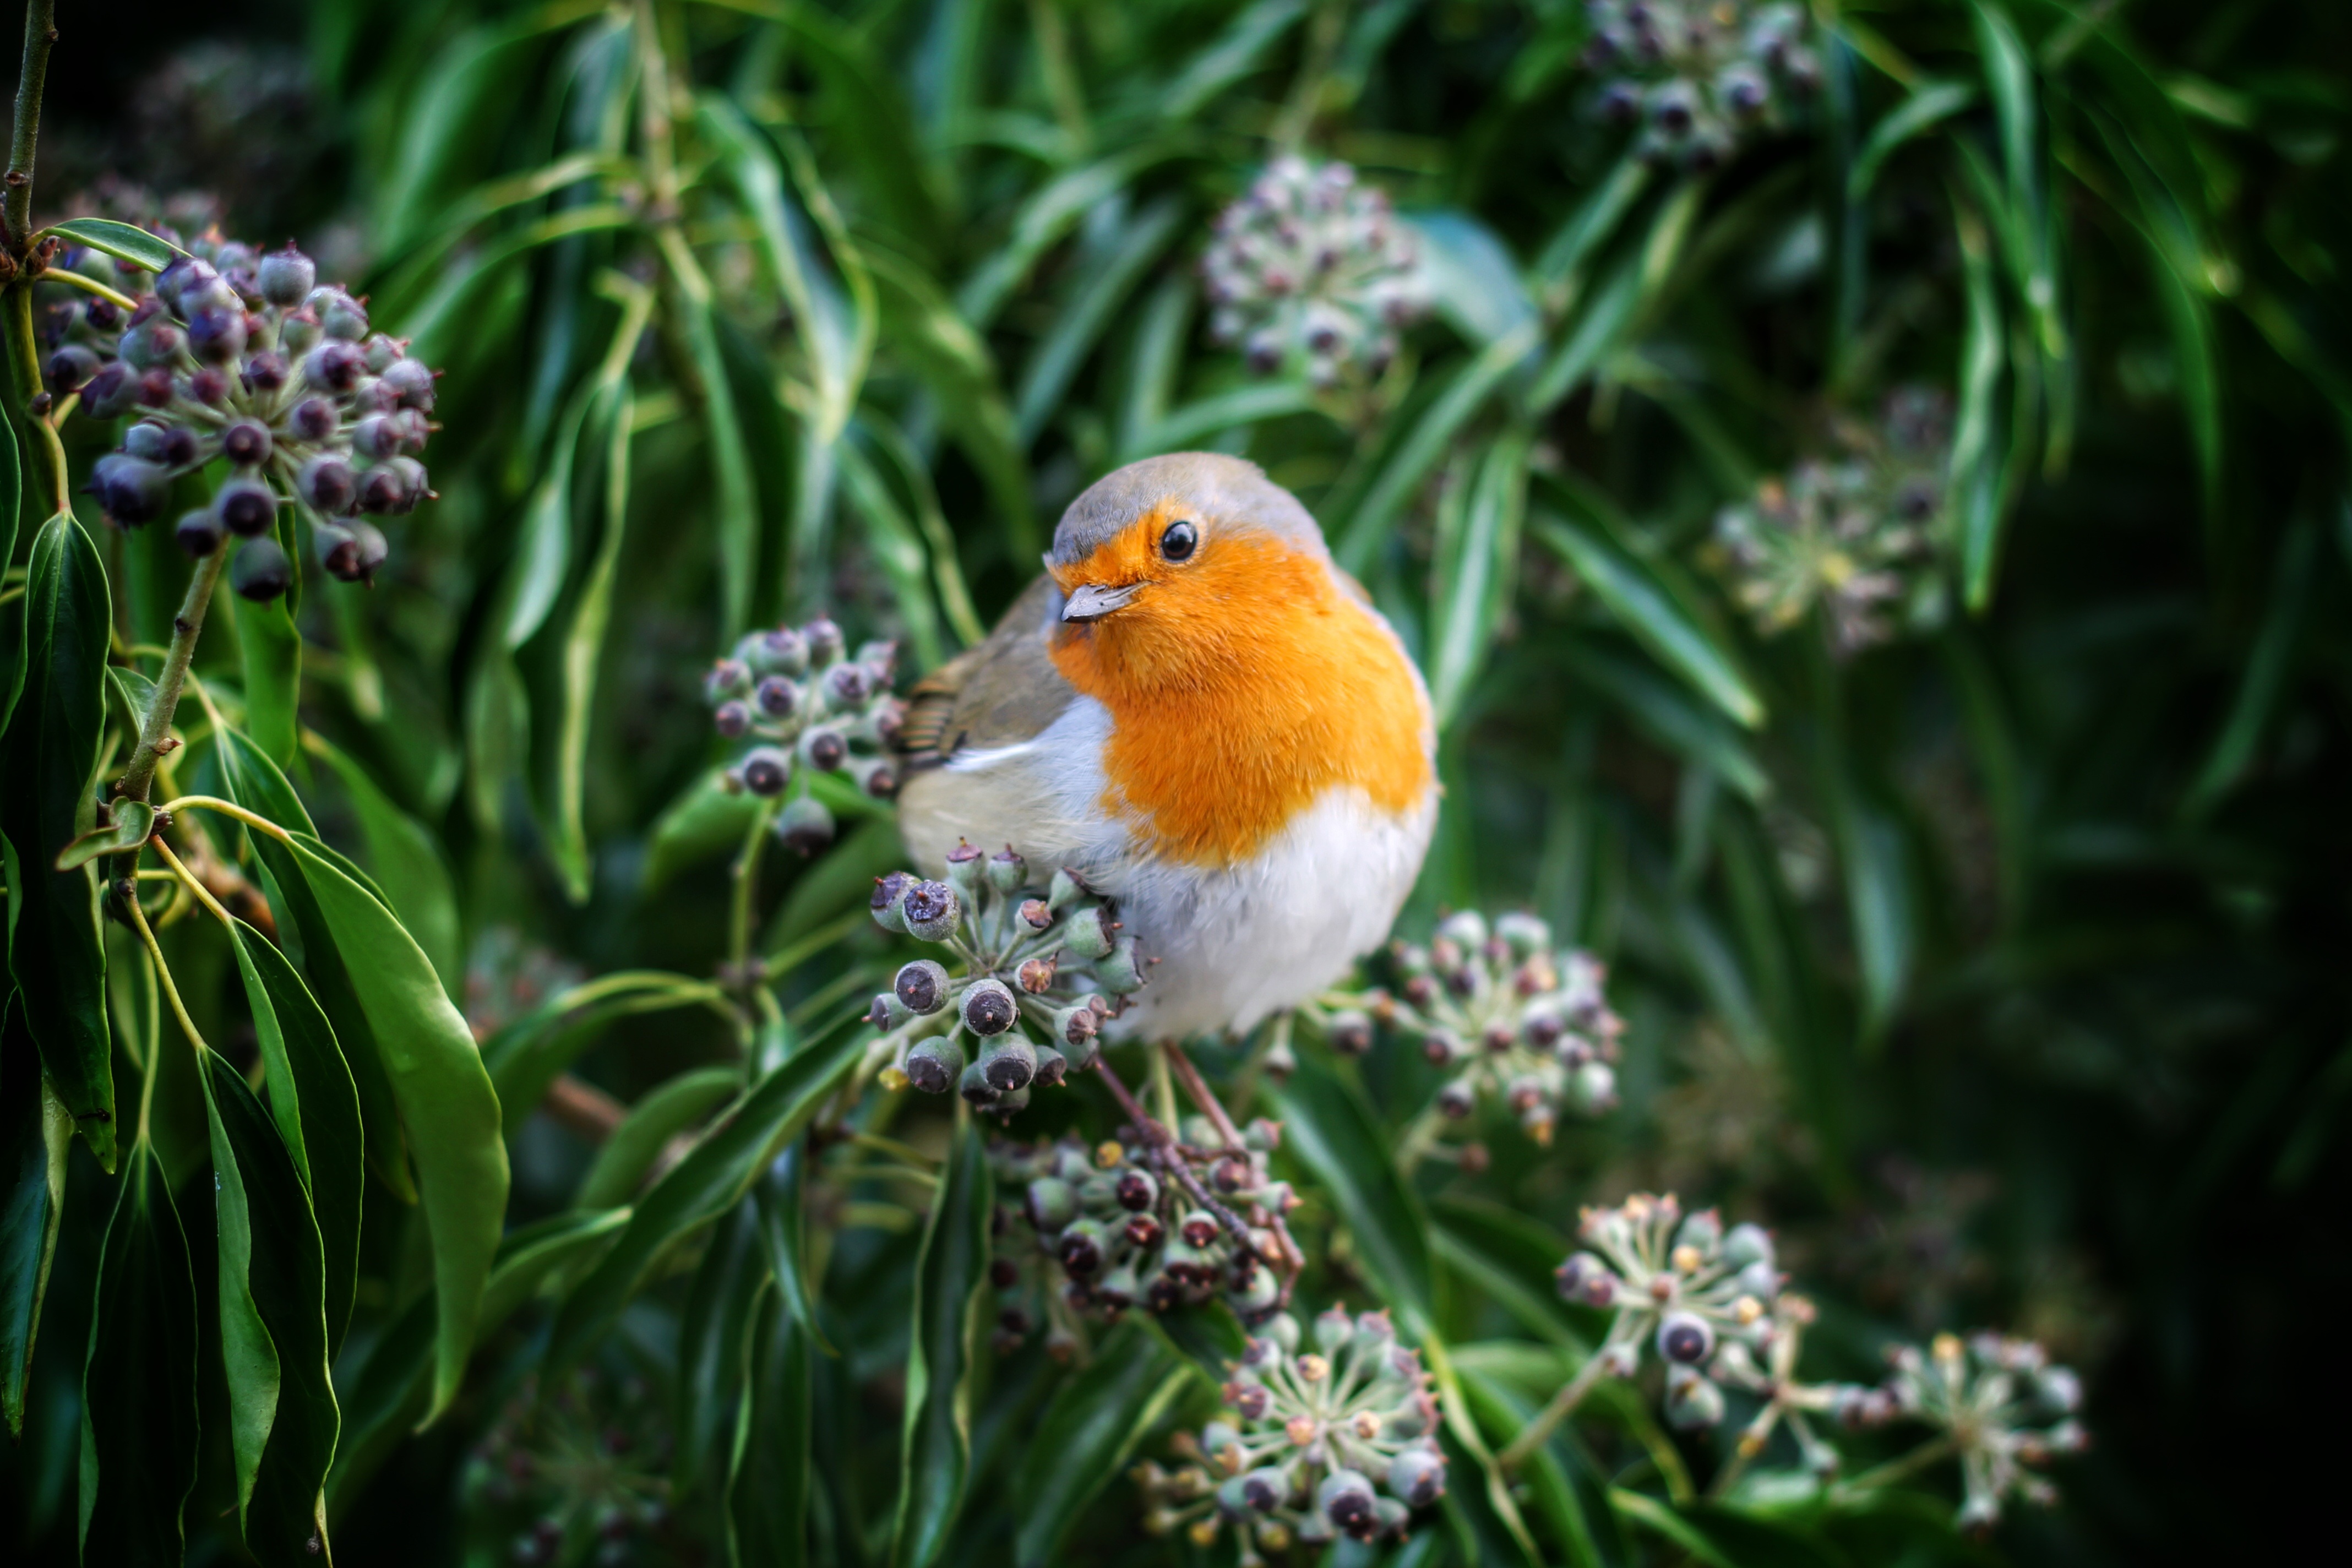
nature, bird, flora, fauna, wildlife, european robin, flower, old world flycatcher, botany, plant, finch, perching bird, branch